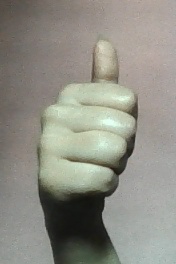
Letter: aleff